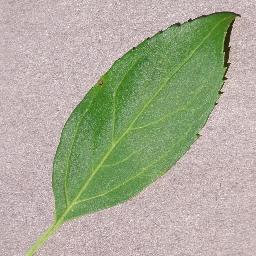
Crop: cherry
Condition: (including_sour)_healthy